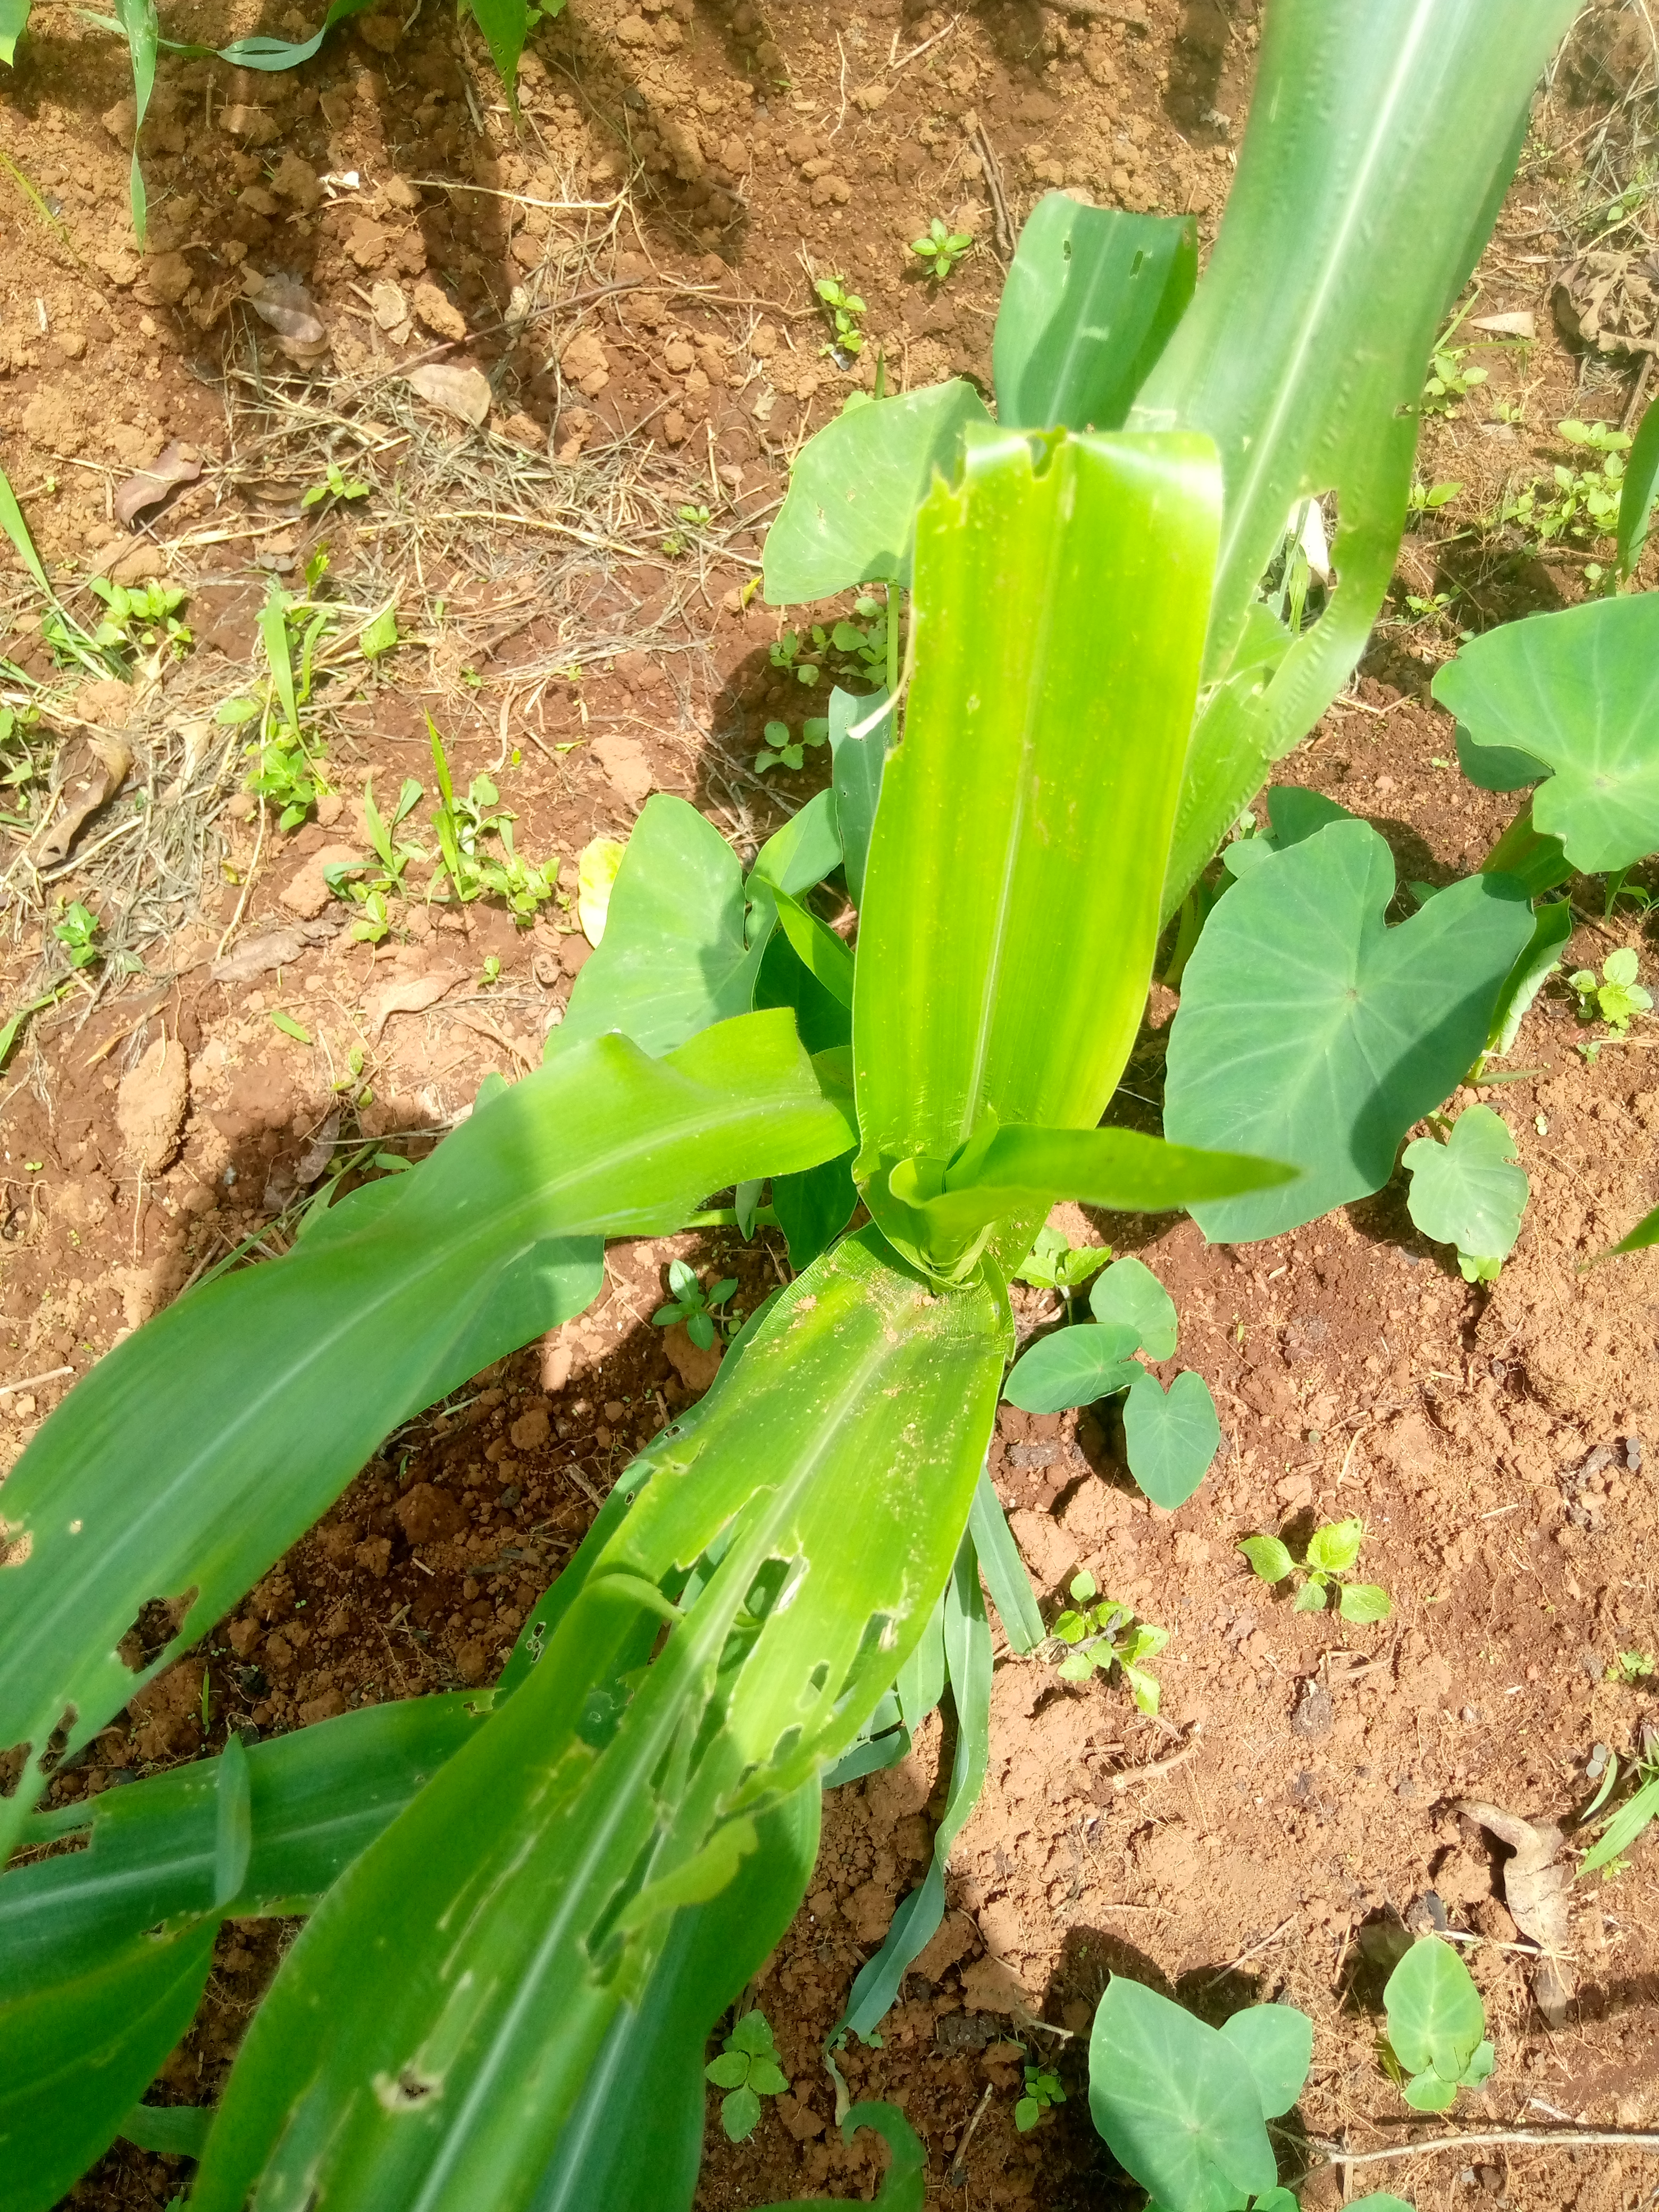
Label: spodoptera_frugiperda